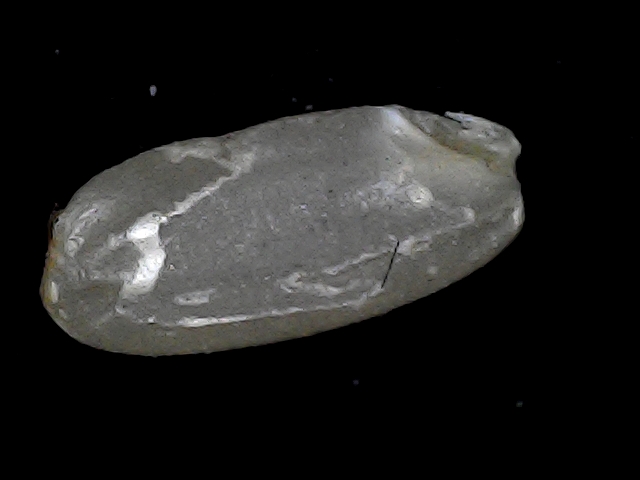
Rice variety: BD52